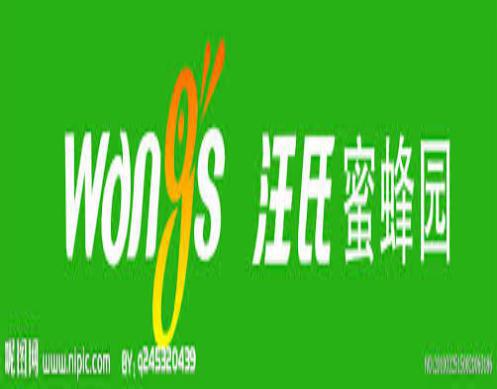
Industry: Food